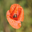
Label: poppy